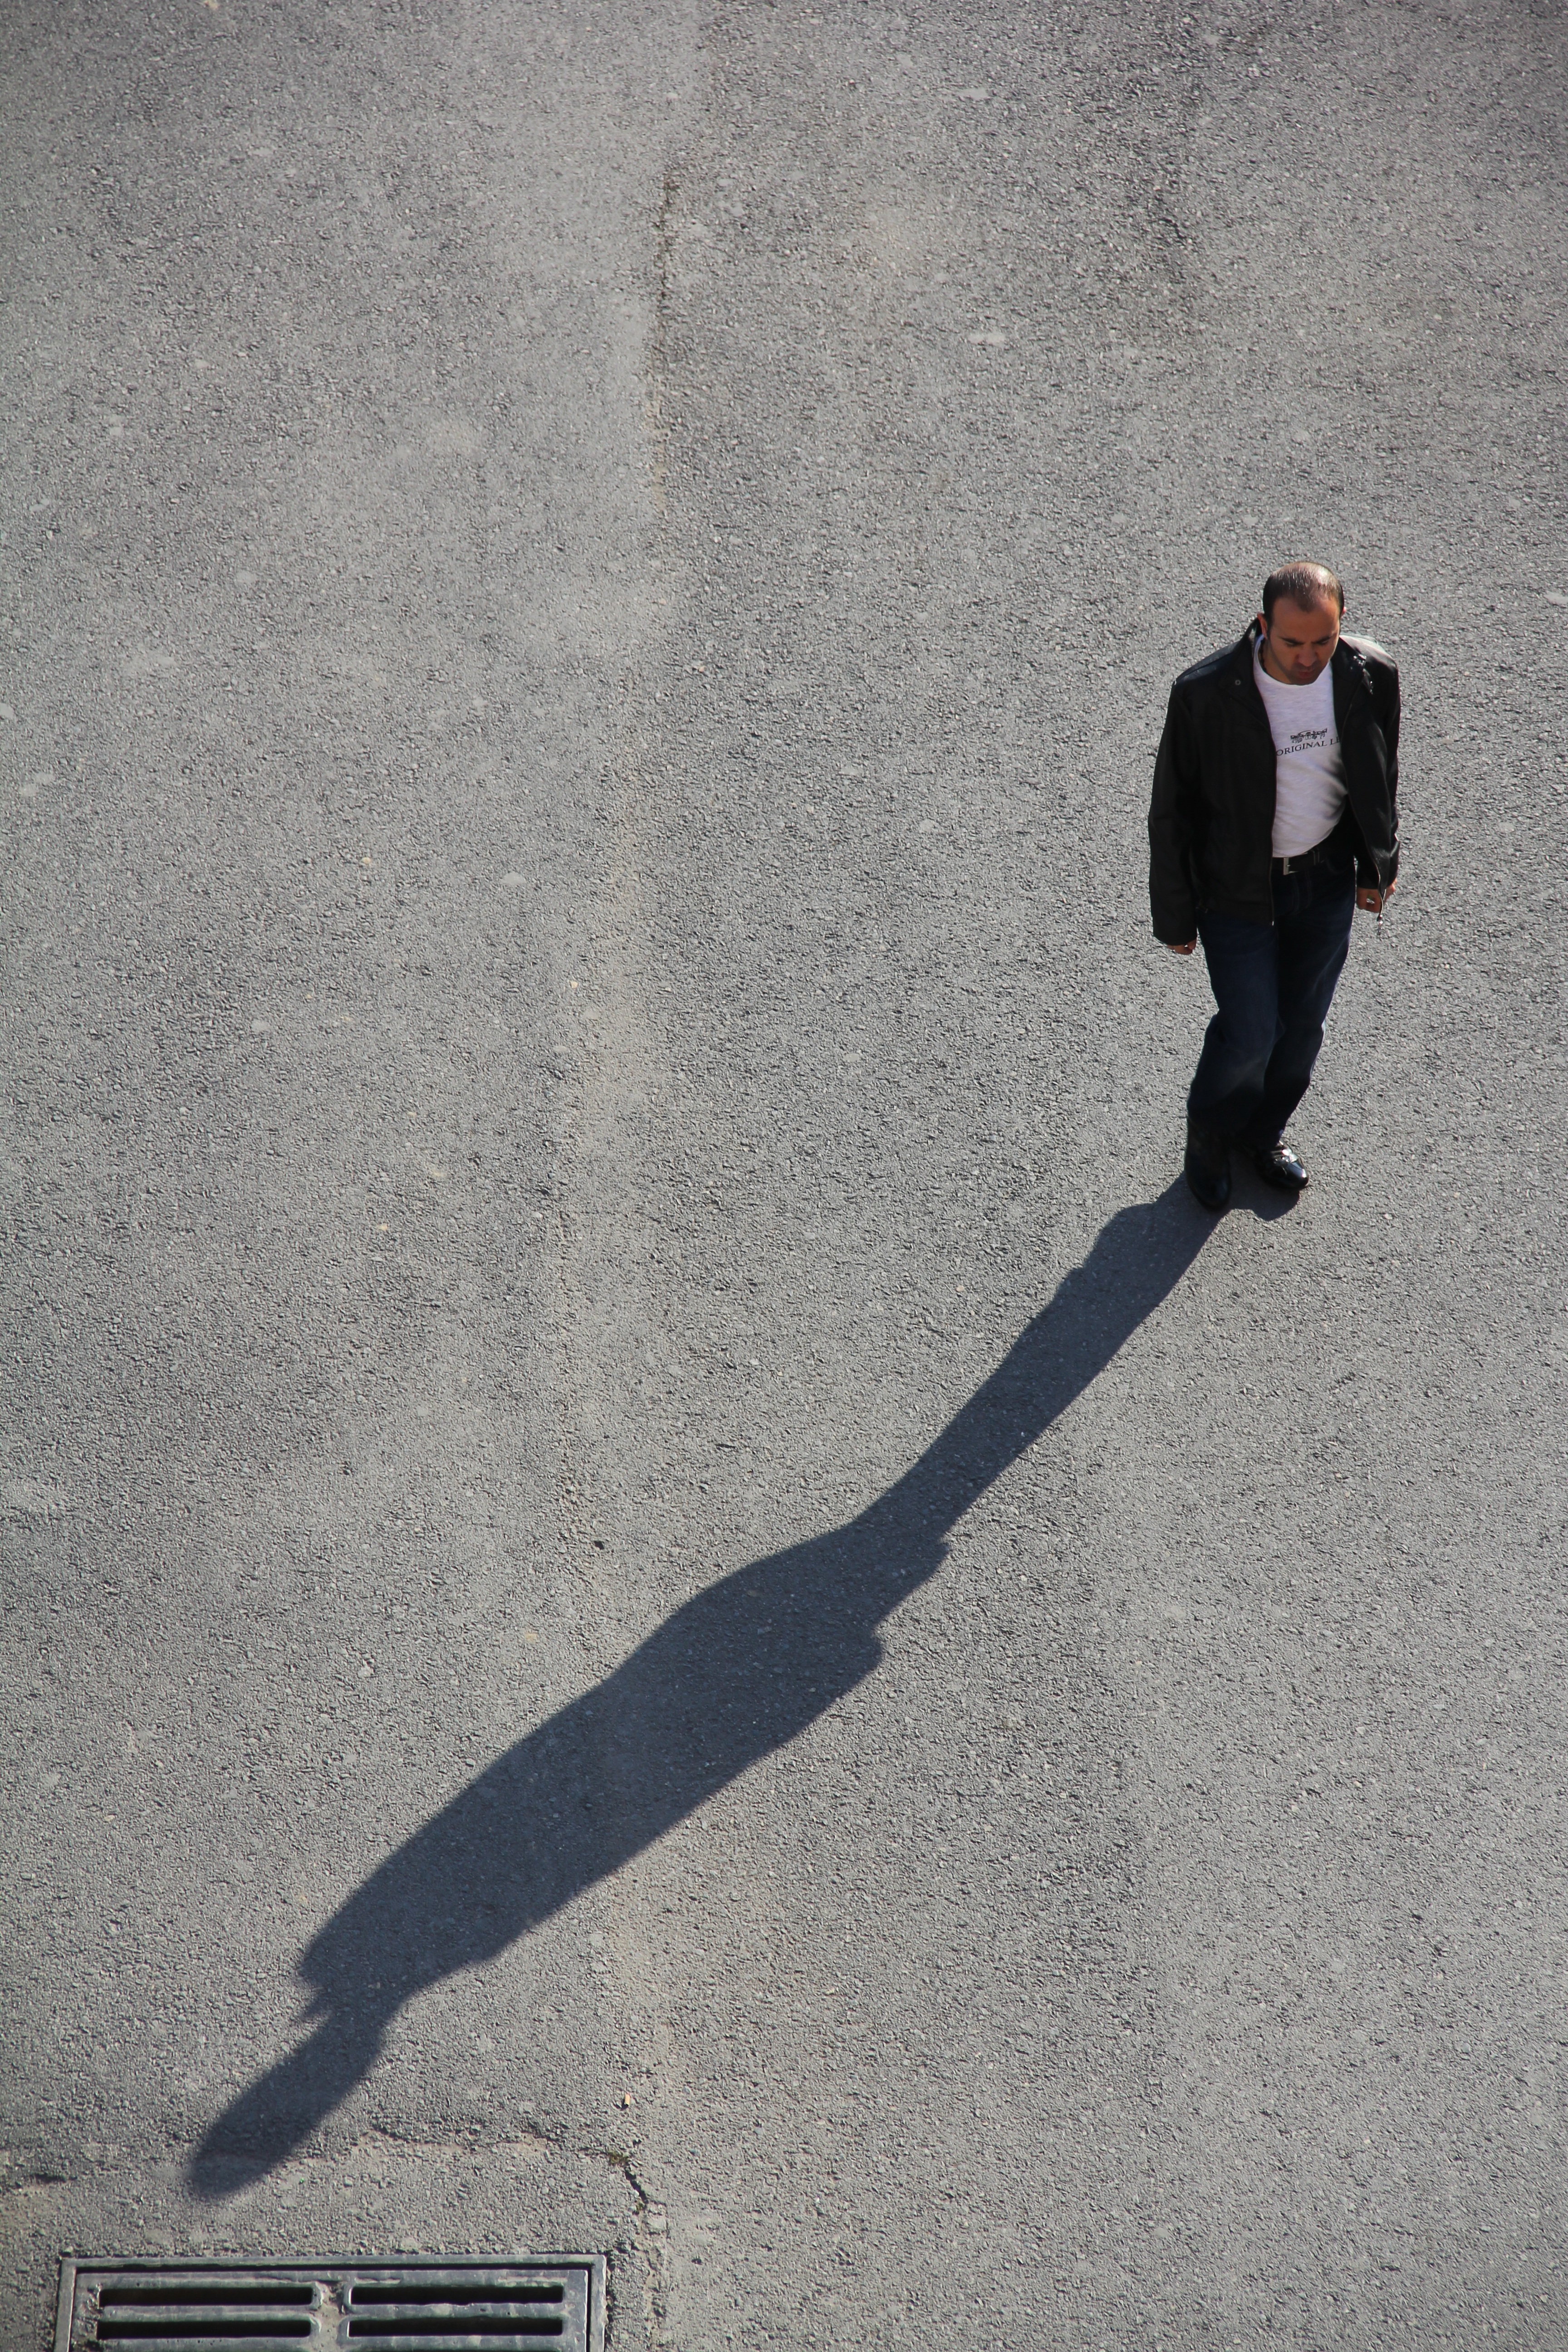
road, street, asphalt, walk, shadow, human, black, shadows, footwear, photograph, istanbul, only, human positions